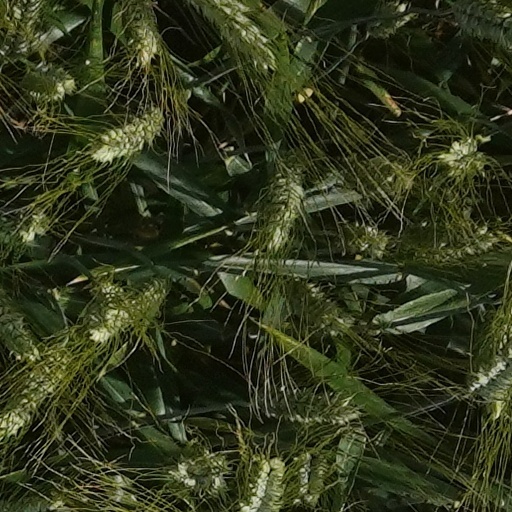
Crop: wheat